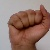
The image shows a hand gesture representing the letter 'A' in Indian Sign Language.